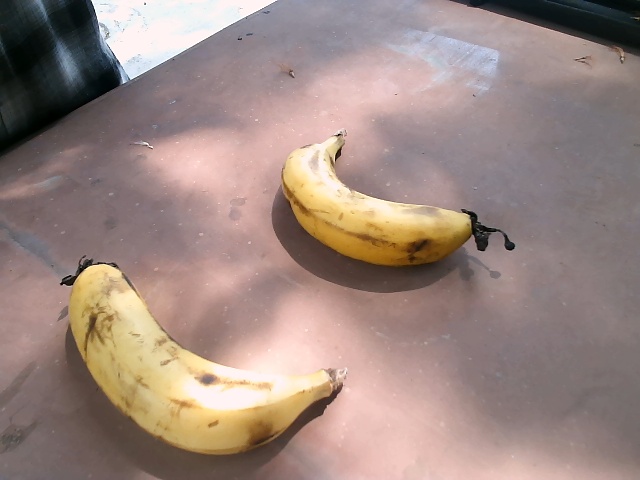
Label: Ripe_Banana